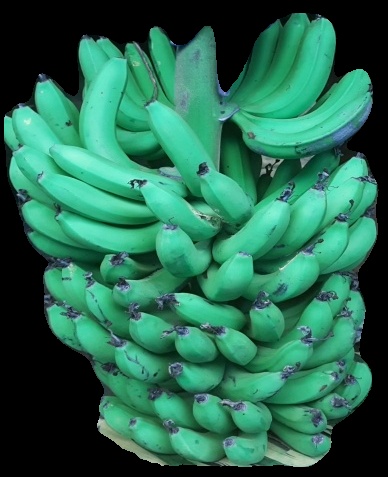
Variety: pachbale
Grade: grade1